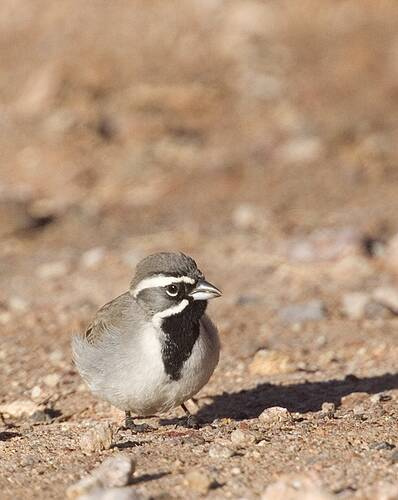
this short legged bird has a grey brown crown and cheek patch, grey brown wings, white superciliaries and malar stripes, a black throat that extends down into the breast, with the rest of the breast and belly white and grey.
this bird is light grey all around but has white streaks of feathers on its beak and around its eyes.
the small bird has a tan crown with a white eye brown and black throat and grey belly.
a small white/grey bird with white streaks on its cheek and crown and a black throat.
this bird is grey with black on its neck and has a very short beak.
a small gray black and white bird, with proportionate head and a short sharp beak
this bird is grey with white and has a very short beak.
this bird has a black throat patch leading to its breast, white malar stripes and eyebrows, and a brown crown.
this small round bird has a small short triangular beak, black neck, white brown and black striped face with what looks like eyebrows on it in black feathers, and a brown back gradienting to gray and then to cream on its belly.
this bird is black and gray and black in color, and has a light colored beak.
Species: Black Throated Sparrow